Hospitality

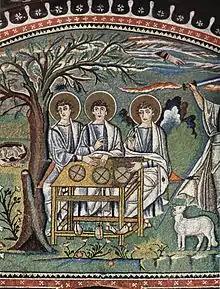
Mosaic at San Vitale, Ravenna, Abraham and the angels, pre-547

Judaism praises hospitality to strangers and guests, based largely on the examples of Abraham and Lot in the Book of Genesis ( and ). In Hebrew, the practice is called , meaning "welcoming guests". Besides other expectations, hosts are expected to provide nourishment, comfort, and entertainment for their guests, and at the end of the visit, hosts customarily escort their guests out of their home, wishing them a safe journey.